Chromidina chattoni

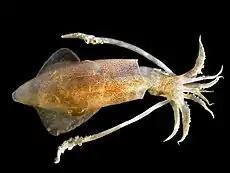
"Loligo vulgaris", the host of "Chromidina chattoni"

Chromidina elegans is a species of ciliates, described in 2016. It is parasitic in the kidney appendages of the cuttlefish "Loligo vulgaris". The type-locality is off Tunisia in the Mediterranean Sea.